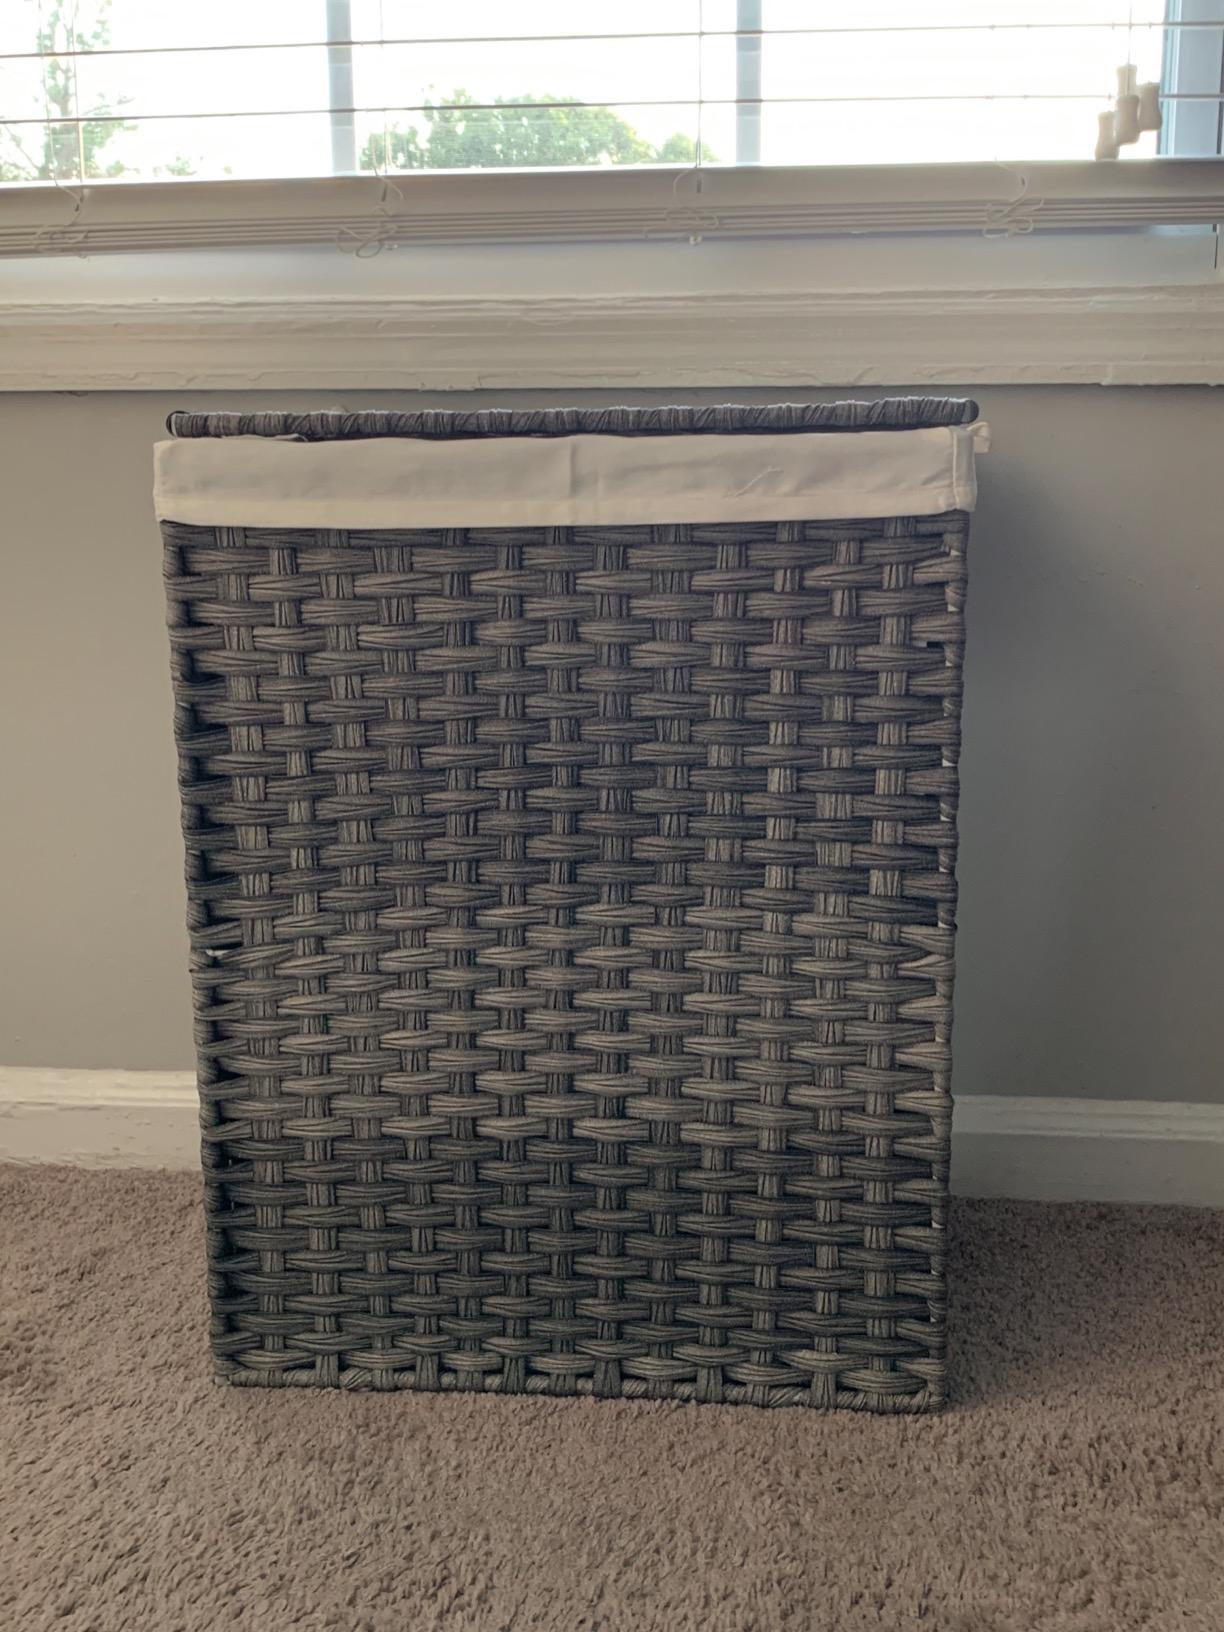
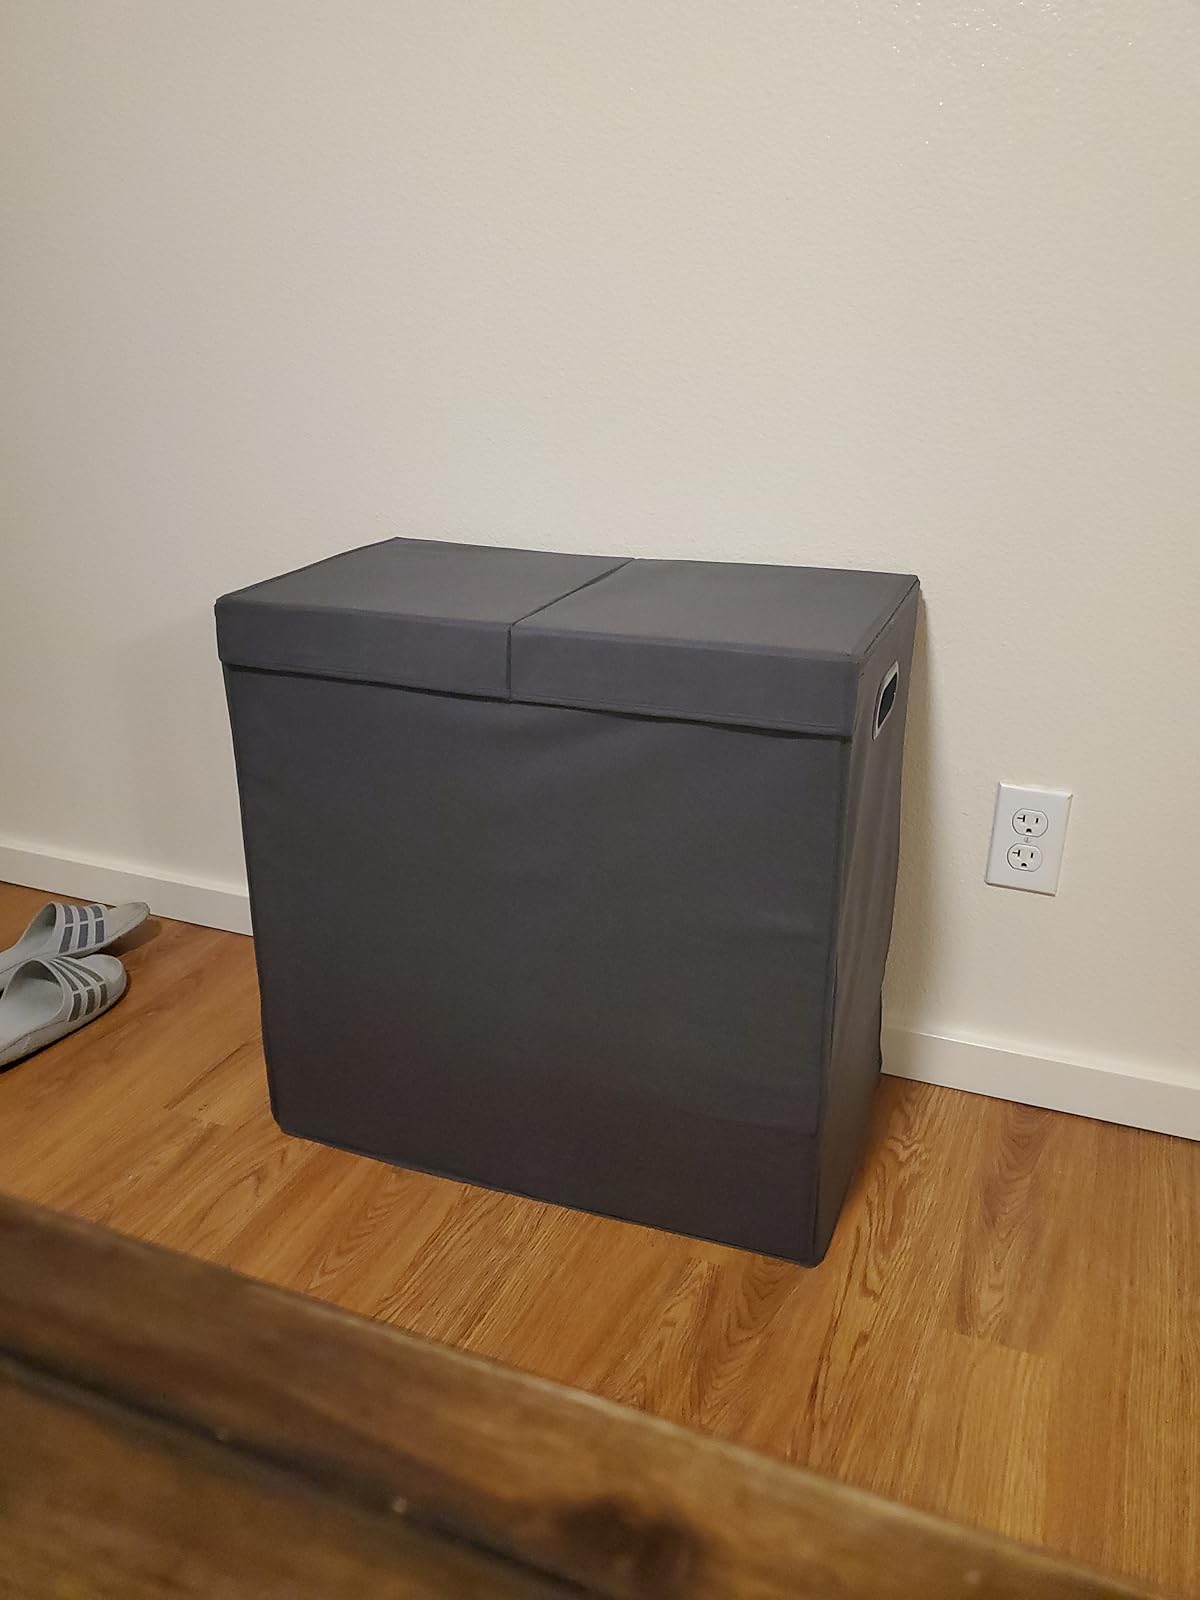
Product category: items_hamper
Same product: no